My Unfamiliar Family

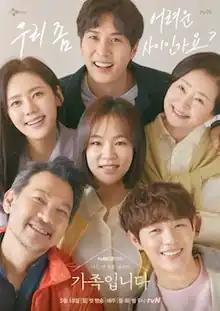
Promotional poster

My Unfamiliar Family is a 2020 South Korean television series starring Jung Jin-young, Won Mi-kyung, Choo Ja-hyun, Han Ye-ri, Shin Jae-ha and Kim Ji-seok. It aired on tvN from June 1 to July 21, 2020.